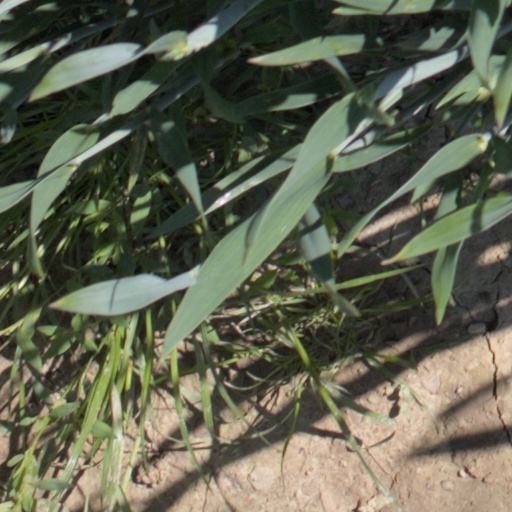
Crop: wheat